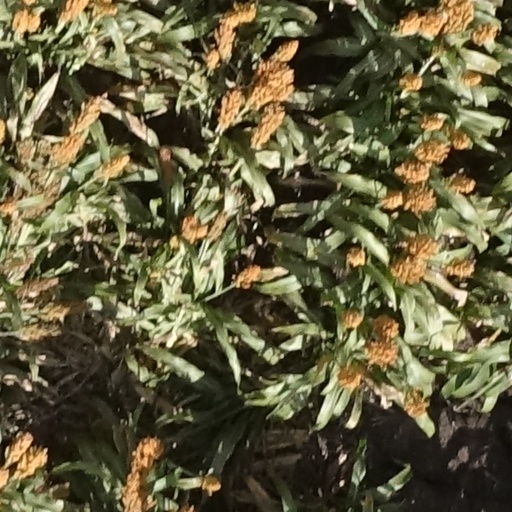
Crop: sorghum